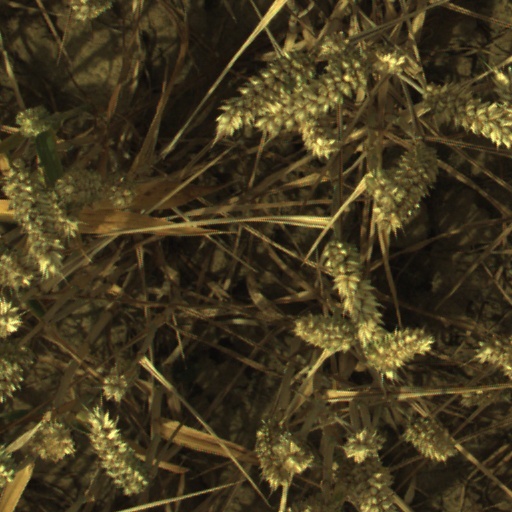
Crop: wheat